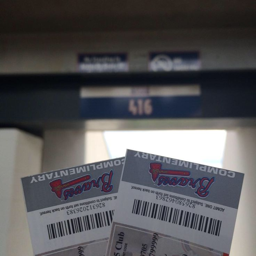
sports association hide free tickets in the city for fans .